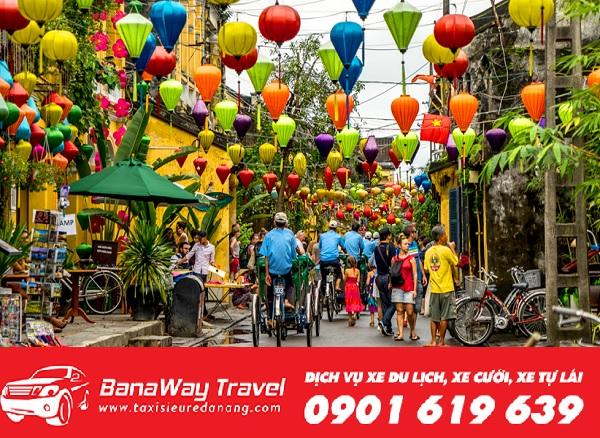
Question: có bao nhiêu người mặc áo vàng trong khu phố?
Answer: có một người mặc áo vàng trong khu phố